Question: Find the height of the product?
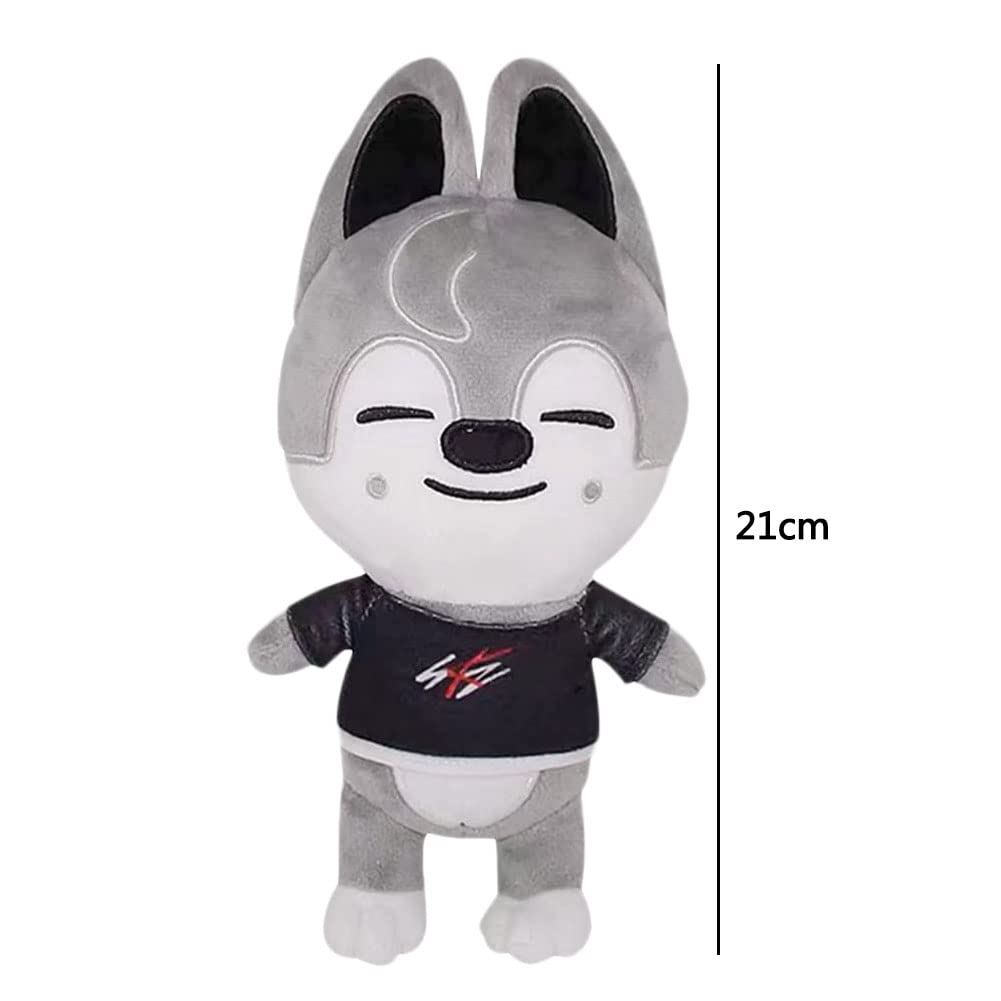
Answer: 21.0 centimetre